Minimum control speeds

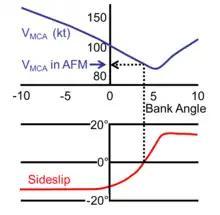

The vertical tail or vertical stabilizer of a multi-engine aircraft plays a crucial role in maintaining directional control while an engine fails or is inoperative. The larger the tail, the more capable it will be of providing the required force to counteract the asymmetrical thrust yawing moment. This means that the smaller the tail is, the higher the V will be. However, a larger tail is more costly and harder to accommodate, and comes with other aerodynamic issues such as increased prevalence of slipstreams. Engineers designing the vertical tail must make a decision based on, amongst other factors, their budget, the weight of the aircraft, and the maximum bank angle of 5° (away from the inoperative engine), as stated by FAR.